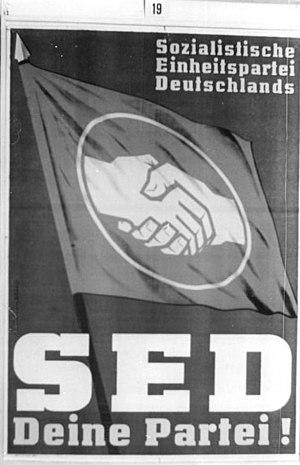
Le Parti socialiste unifié d’Allemagne était un parti politique de la République démocratique allemande d'obédience communiste. Il était le membre-dirigeant du Front national de la République démocratique allemande, coalition des partis autorisés par le régime est-allemand. En tant que seul grand parti autorisé, il joua en Allemagne de l'Est le rôle d'un parti unique, possédant le monopole de l'action politique au sein de ce pays.